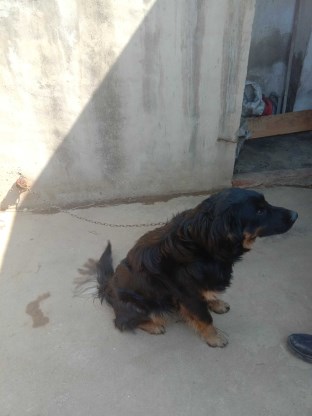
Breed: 5355-n000126-golden_retriever